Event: Nepal Earthquake
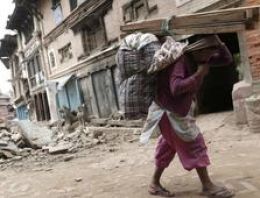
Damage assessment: damage